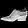
Label: Ankle boot